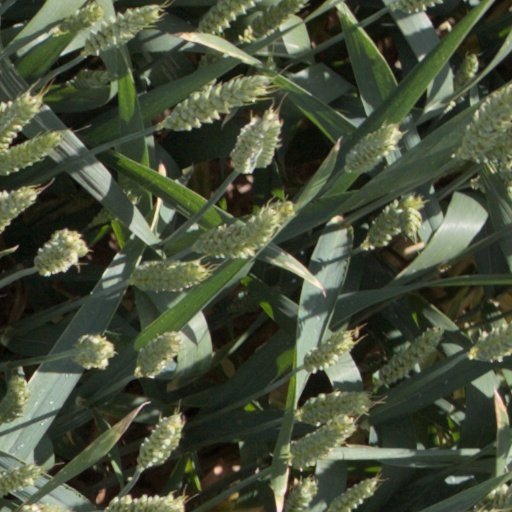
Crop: wheat